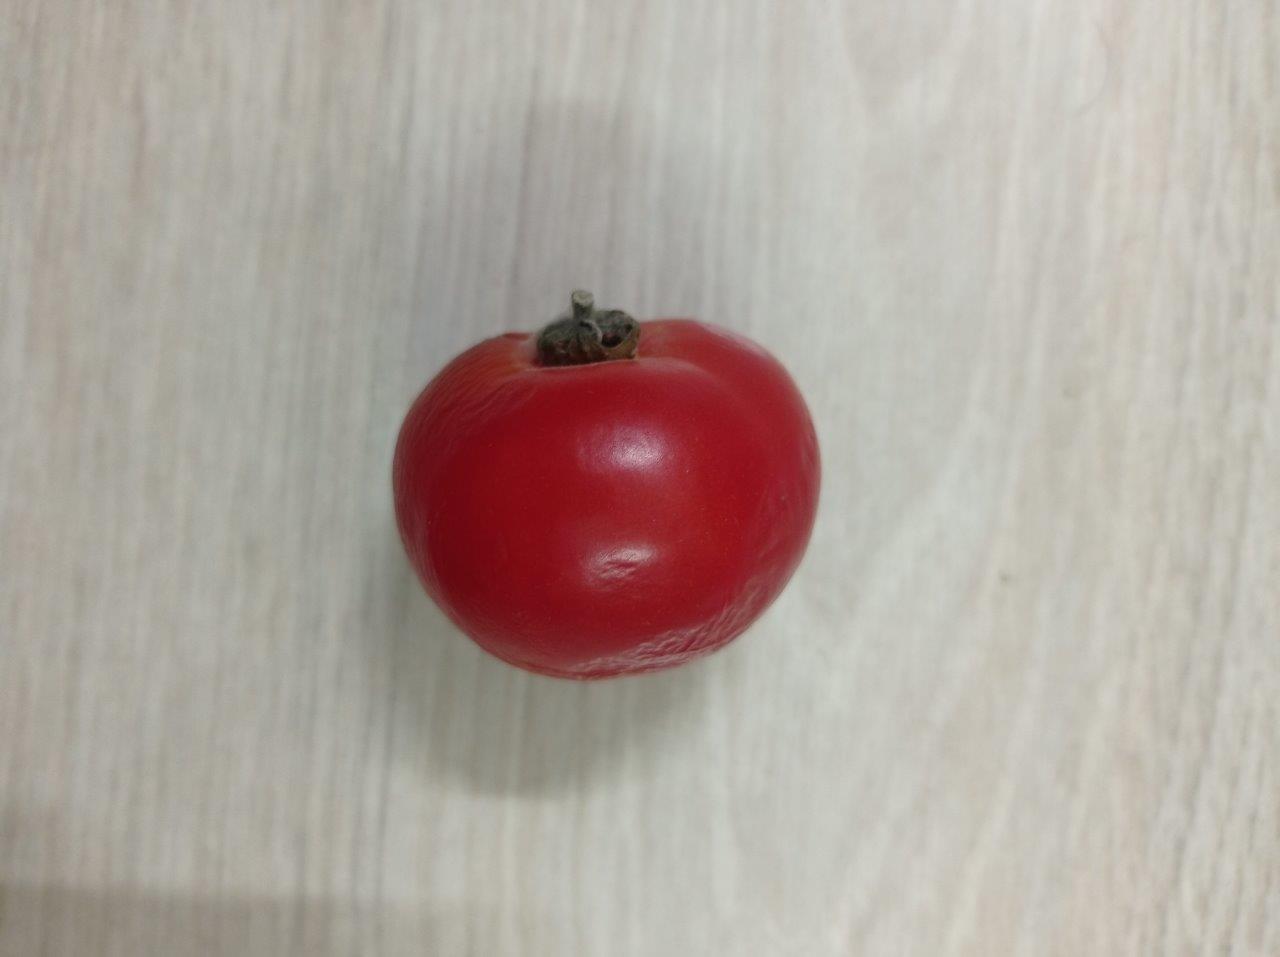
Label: Fresh